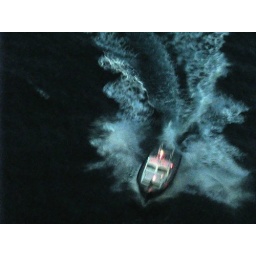
A pilot boat approached our ship in the pre-dawn hours as we prepare to enter Castries harbor, St. Lucia.